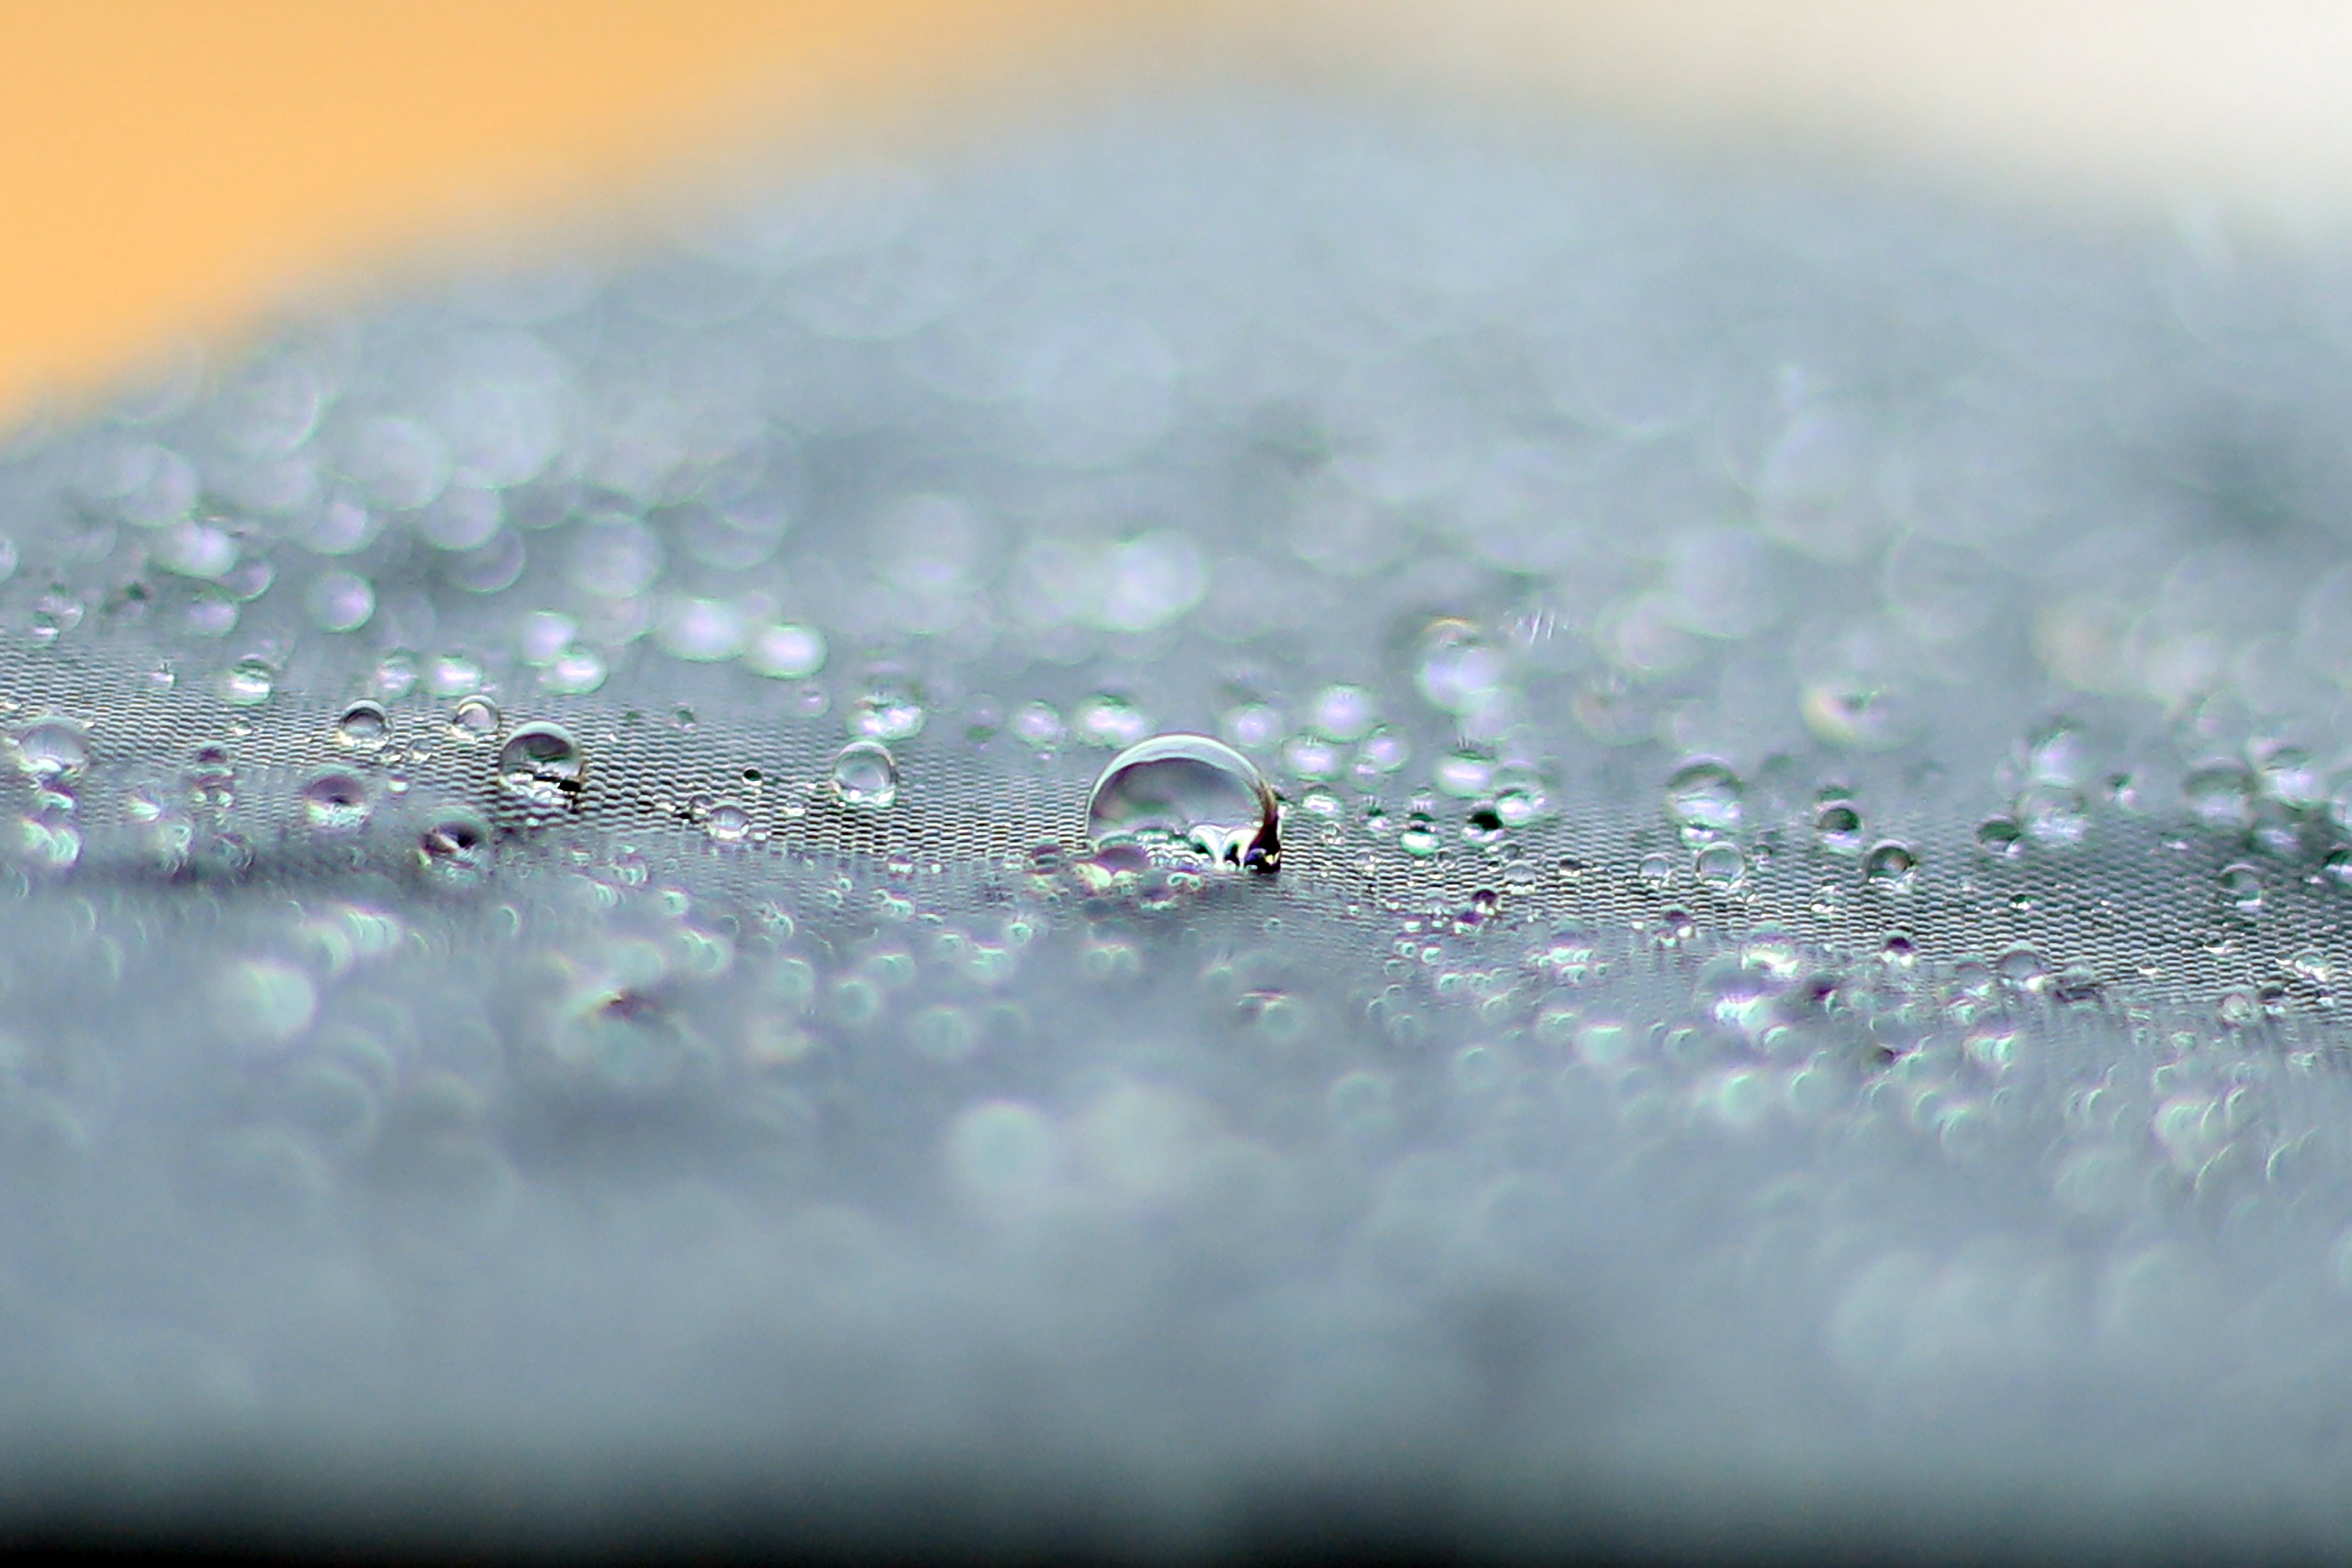
water, macro photography, moisture, dew, drop, close up, sky, photography, liquid bubble, cloud, frost, freezing, liquid, winter